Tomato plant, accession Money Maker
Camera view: vertical (180 deg); turntable rotation: 60 degrees
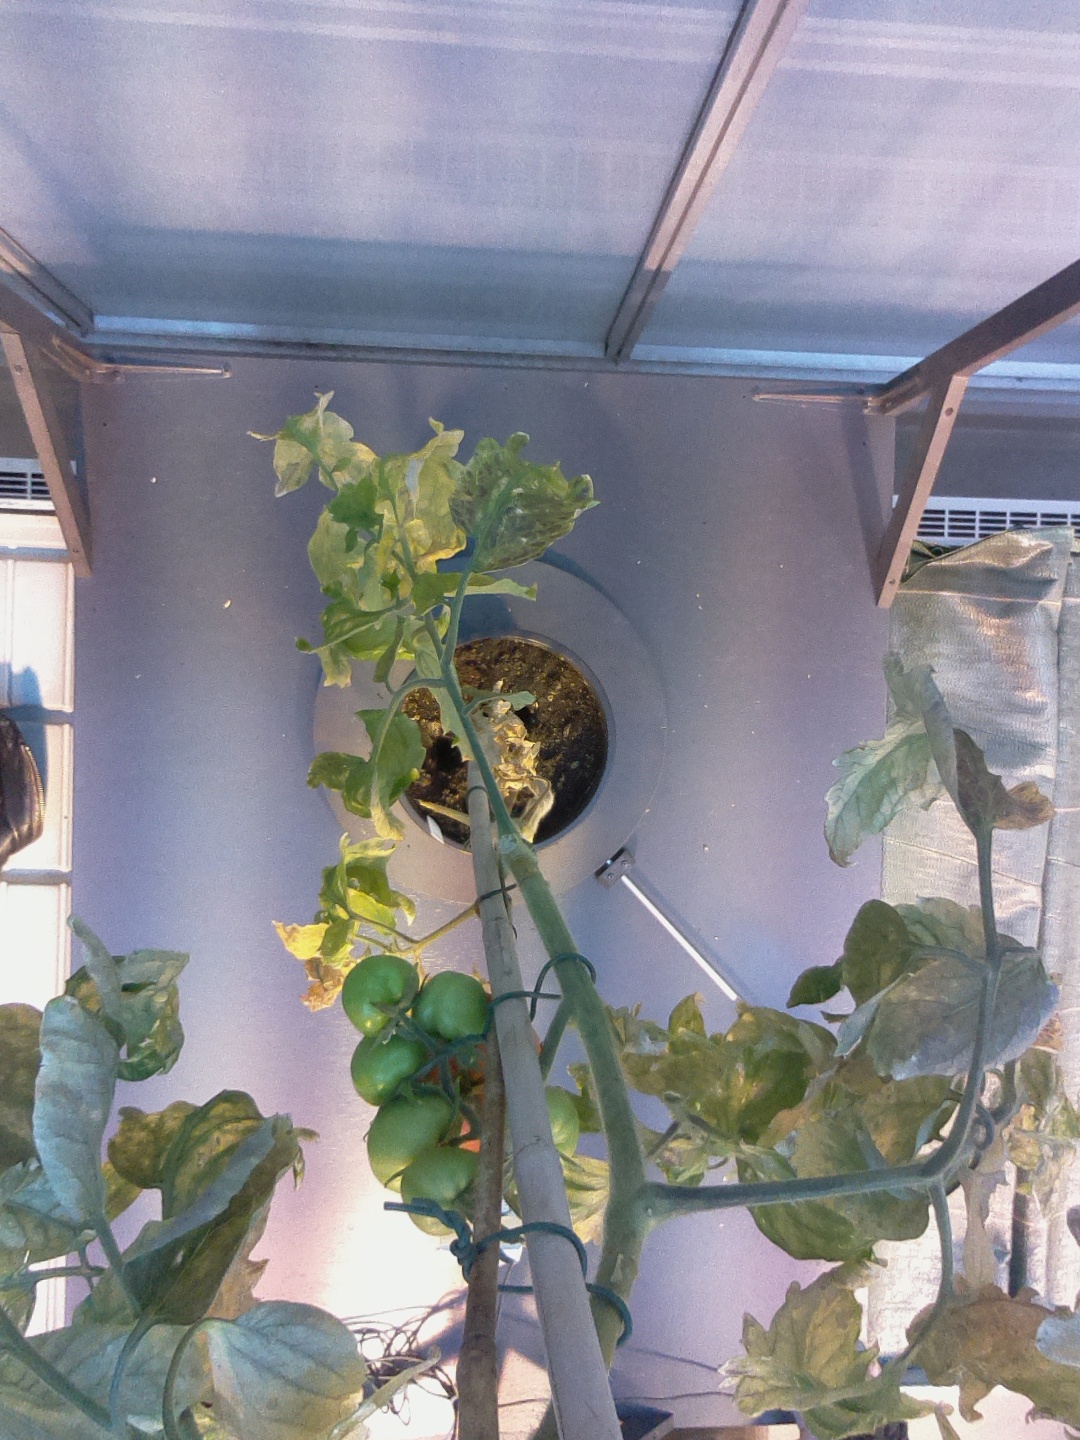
BBCH growth stage 81: 10%-20% of fruits show typical fully ripe color